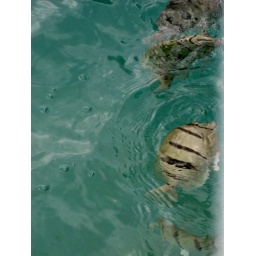
glass bottom boat in coral bay